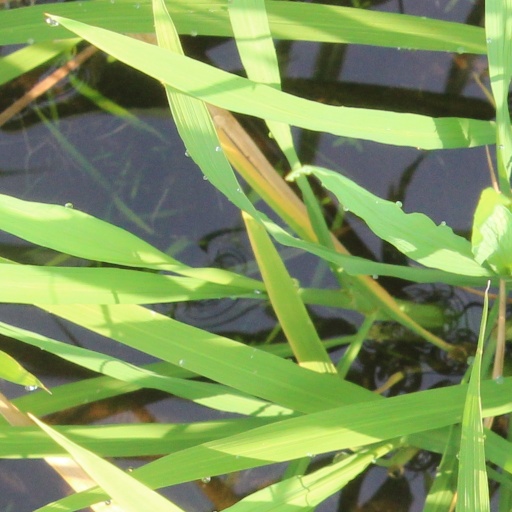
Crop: rice